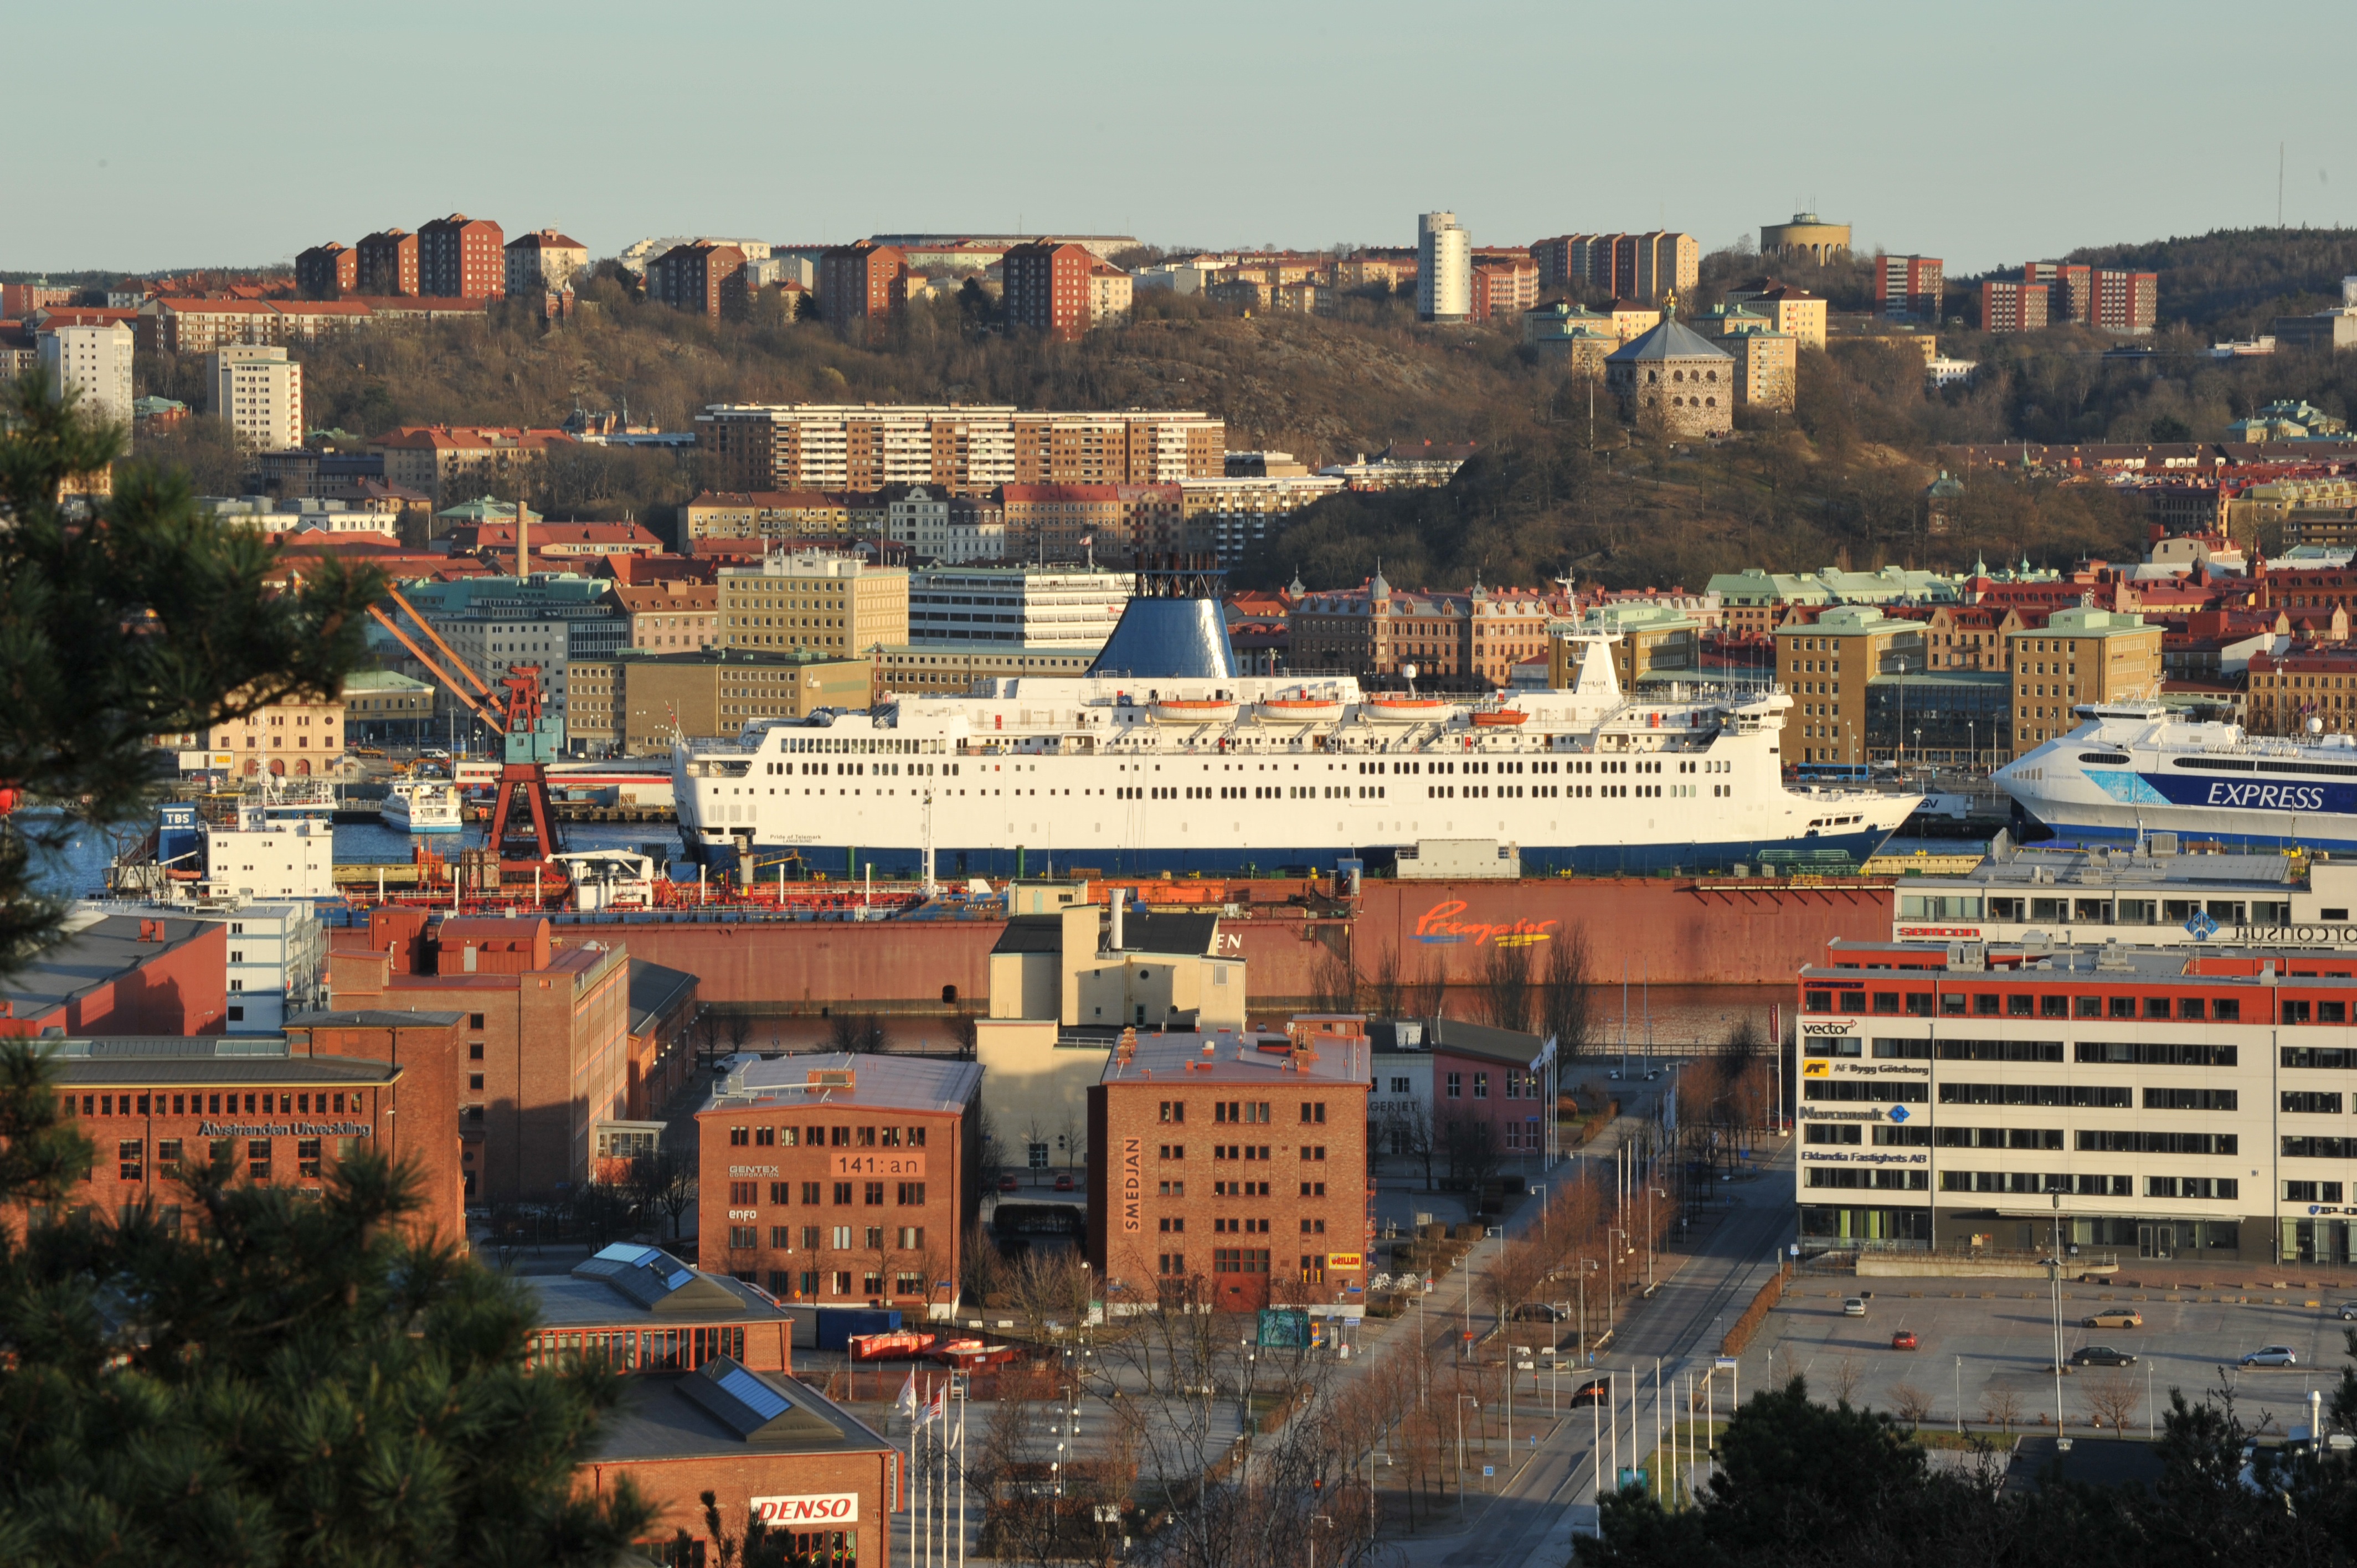
structure, skyline, town, city, cityscape, panorama, downtown, landmark, stadium, gothenburg, aerial photography, urban area, human settlement, sport venue, skansen crown